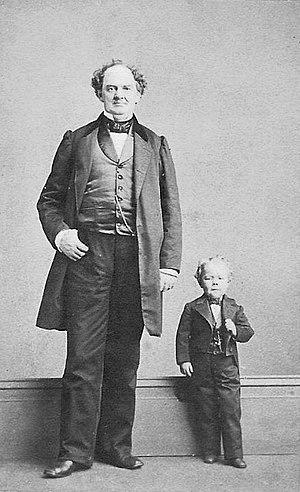
Un freak show est l'exposition d'êtres humains comportant des aspects physiques sortant de l'ordinaire, tels une taille très faible ou très grande, une souplesse exceptionnelle, l'intersexuation ou n'importe quel autre trait qui portent à choquer le spectateur.